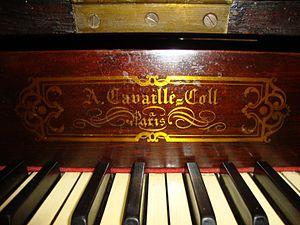
Console d'orgue avec inscription: A. Cavaillé=Coll Paris.